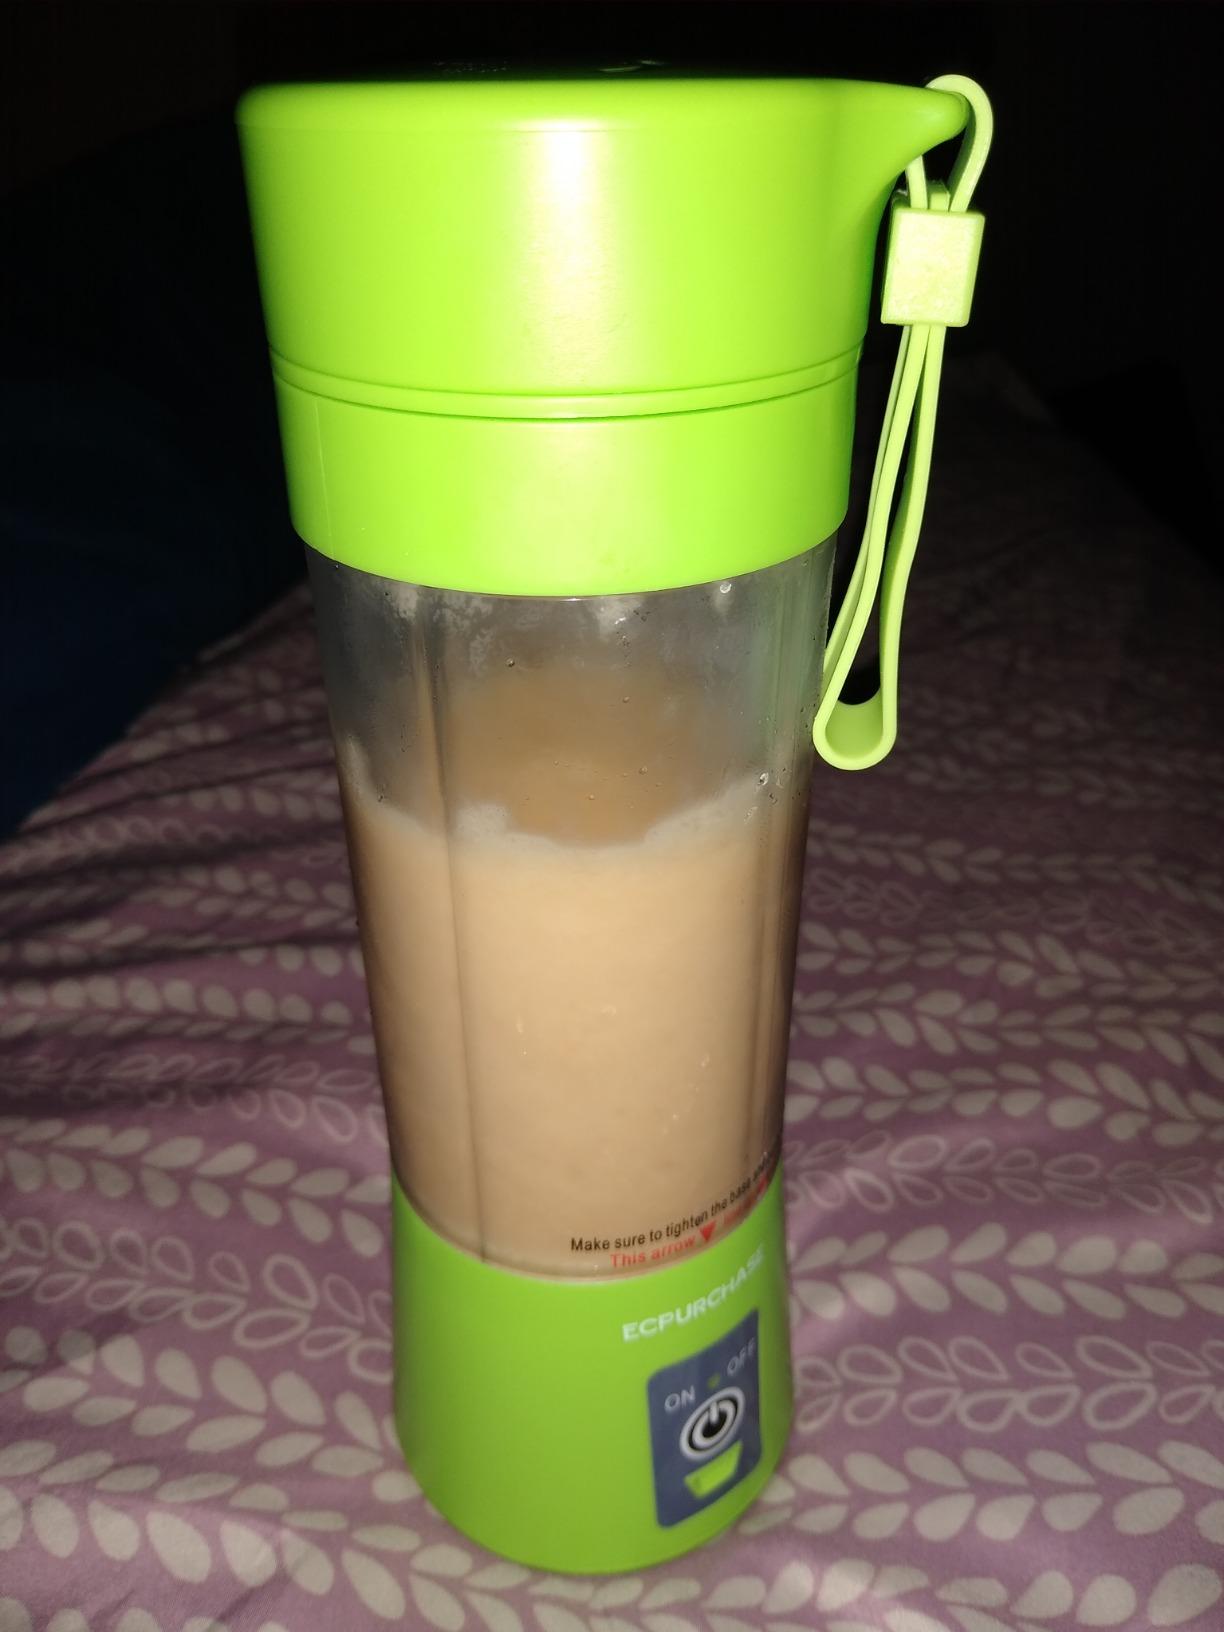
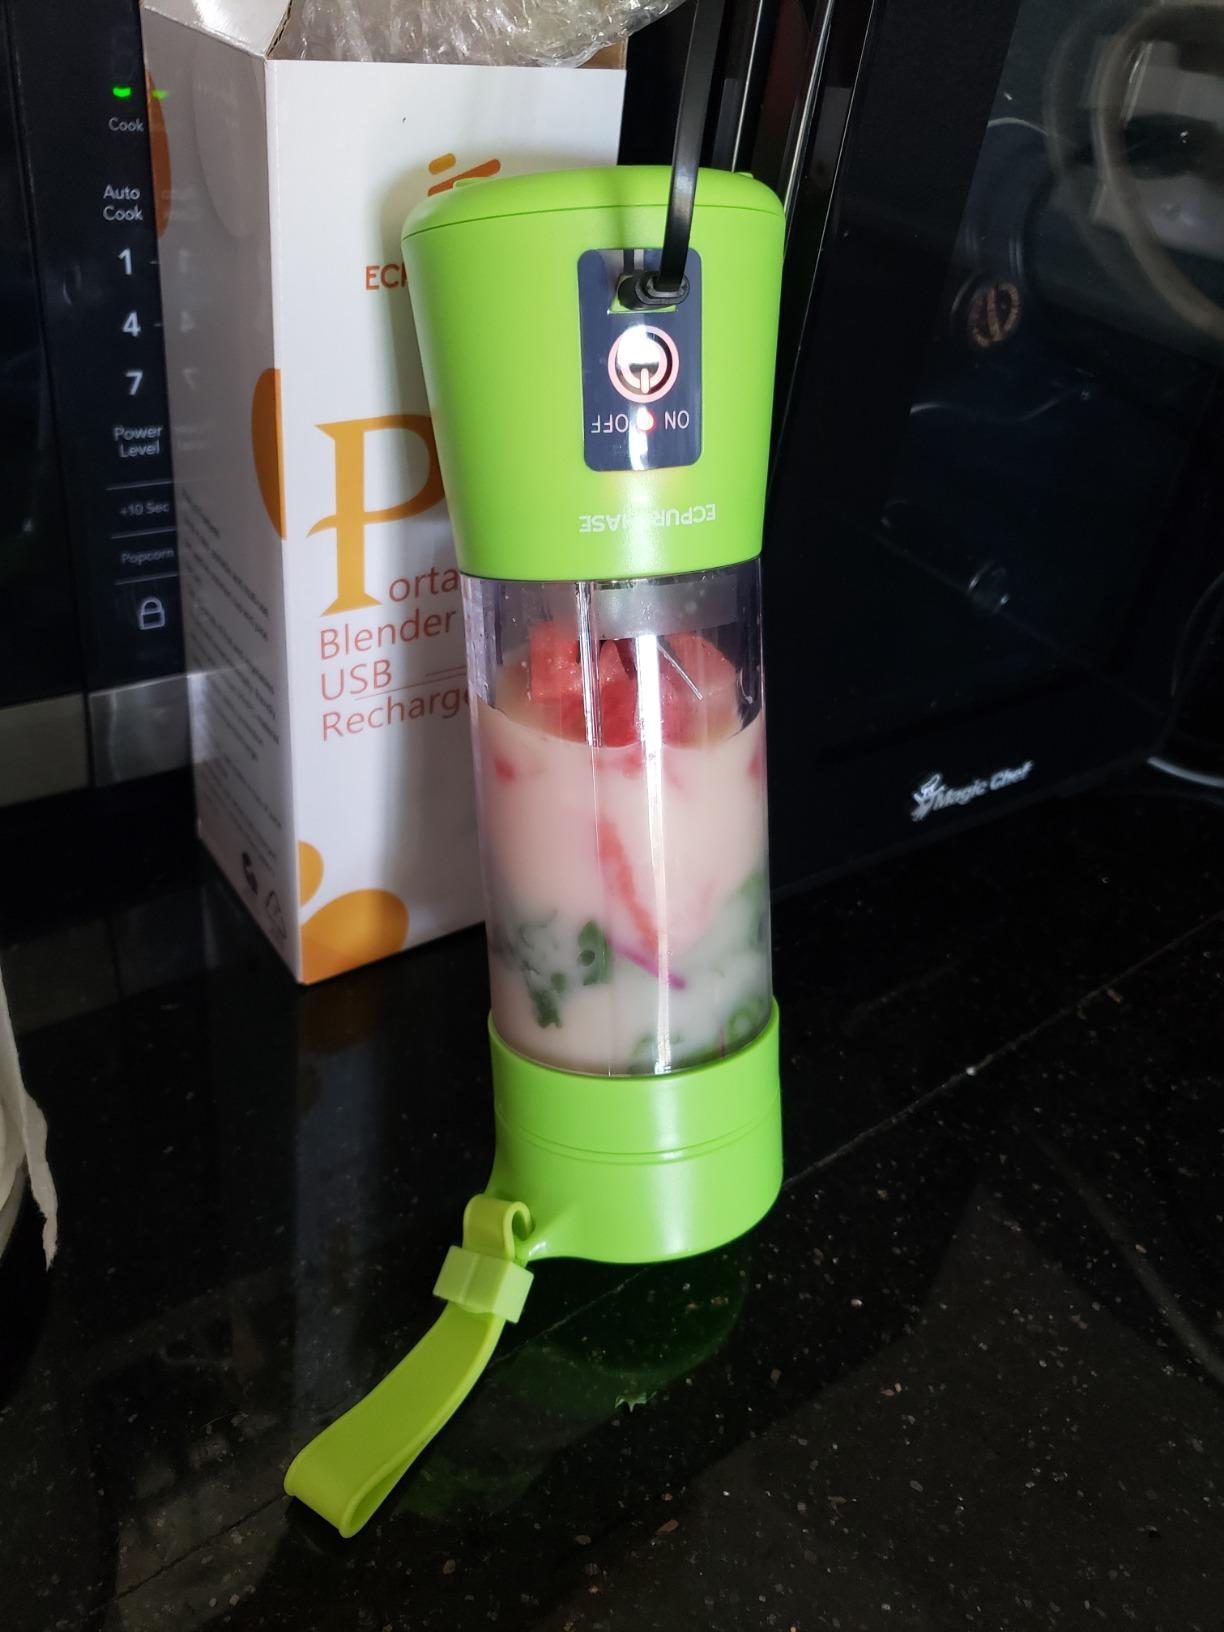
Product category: items_blender
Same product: yes